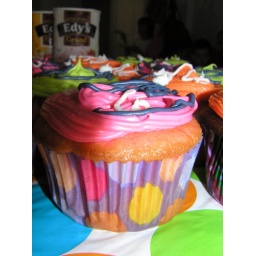
The cake was a bunch of cupcakes in the shape of a butterfly - I forgot to take a picture of it.